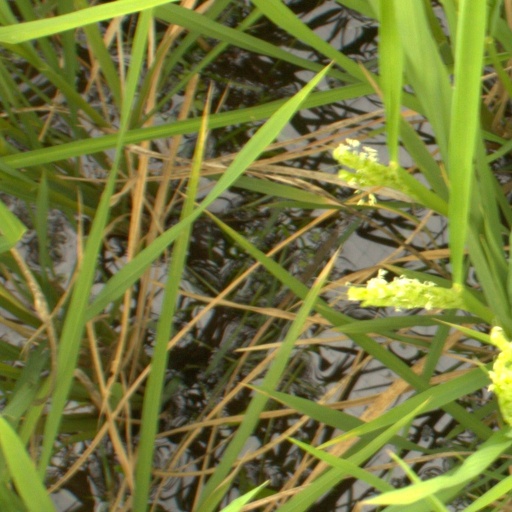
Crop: rice